Answer in natural language. Consider the 3D positions of the objects in the scene and not just the 2D positions in the image. Is the centerpoint of  Doorway at a higher height than grey circular dining table? Choose between the following options: no or yes
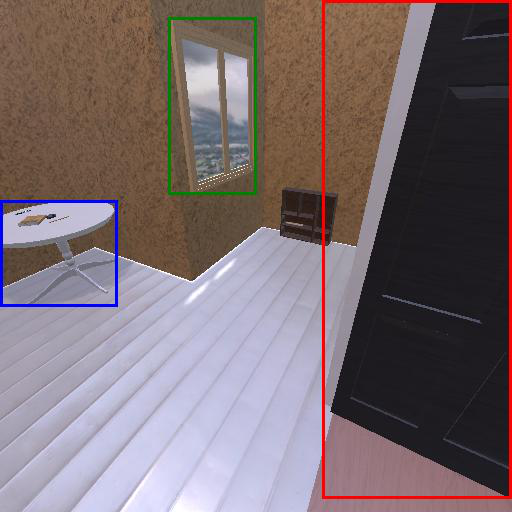
<answer>no</answer>